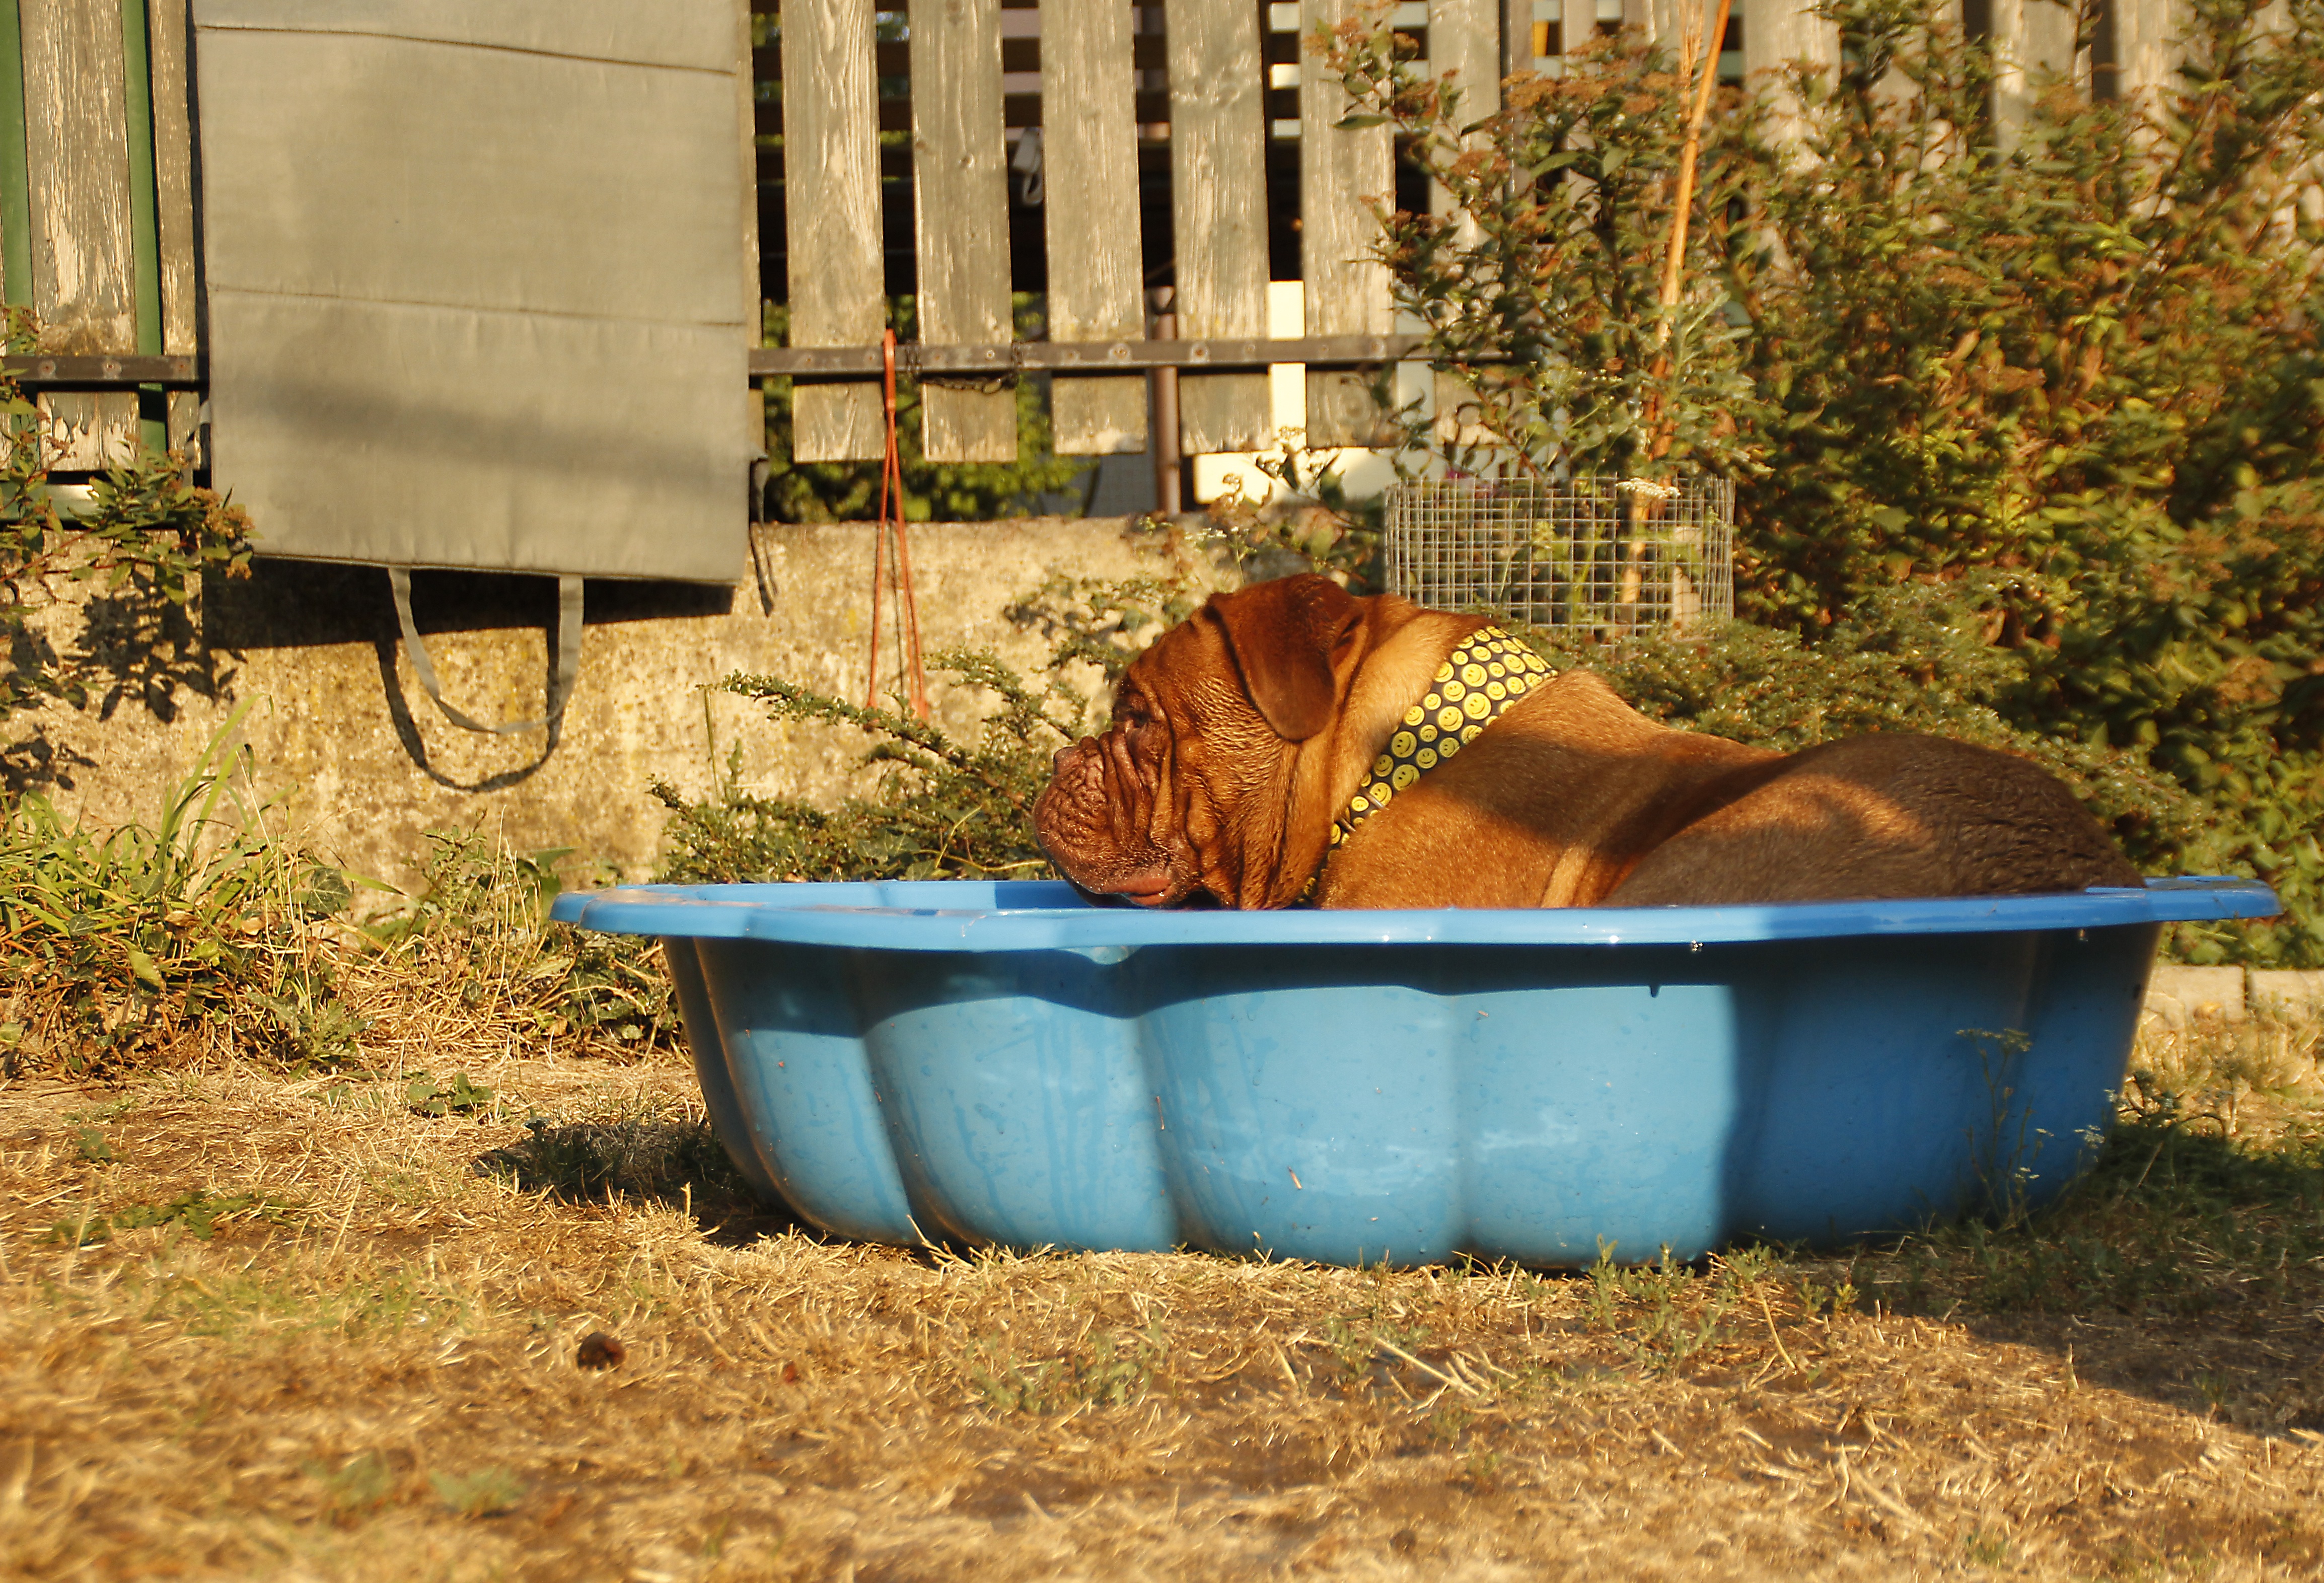
water, nature, grass, play, lake, wet, home, puppy, dog, animal, cute, river, summer, france, swim, pet, young, autumn, backyard, brown, agriculture, garden, swimming, sunny, dogs, de, fun, french, happy, rainforest, funny, bordeaux, yard, active, mastiffs, big dog, man made object, dogue, puppyes, dogue de bordeaux, dog de bordeaux, french mastiff, moloss, my friend, the playful